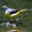
Label: bird